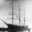
Label: ship